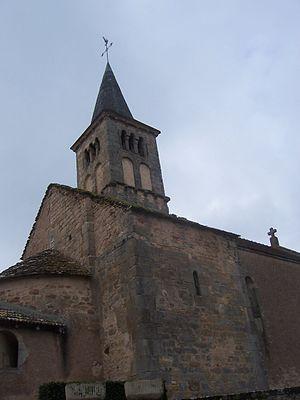
Eglise de Chiddes
L'église Saint-Étienne de Chiddes est une église située sur le territoire de la commune de Chiddes dans le département français de Saône-et-Loire et la région Bourgogne-Franche-Comté.
Cet article recense les immeubles protégés au titre des monuments historiques en 2018, en France.